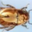
Label: beetle